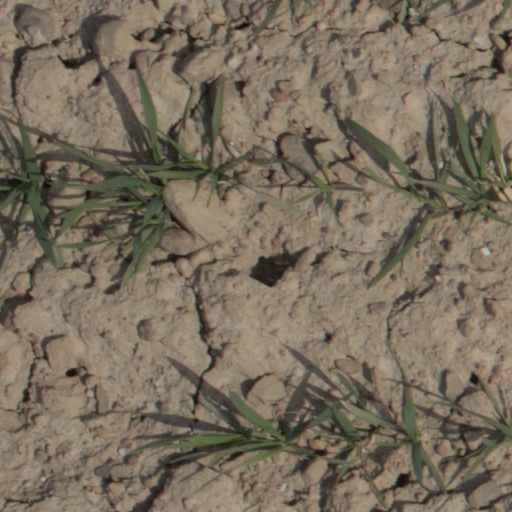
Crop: wheat